Premiership of Jeremy Rockliff

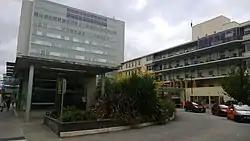
The Royal Hobart Hospital

The Parliament of Tasmania has conducted an inquiry into ambulance ramping. The inquiry has discovered that the Royal Hobart Hospital was negligent, with the inquiry hearing about over-medicating with opioids such as fentanyl as well as reports about mental health patients that were ramped for long enough as to allow a mental health order (MHO) to expire.The Government announced in 2024 that a new $90m mental heath facility would be built at the Launceston General Hospital, accommodating 30 patients with a short-stay unit and safe haven to reduce pressure on the hospital emergency department.